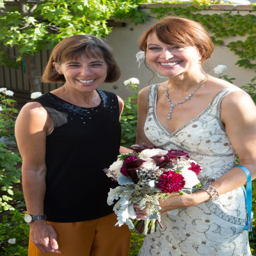
people , a friend who officiated the wedding ceremony .